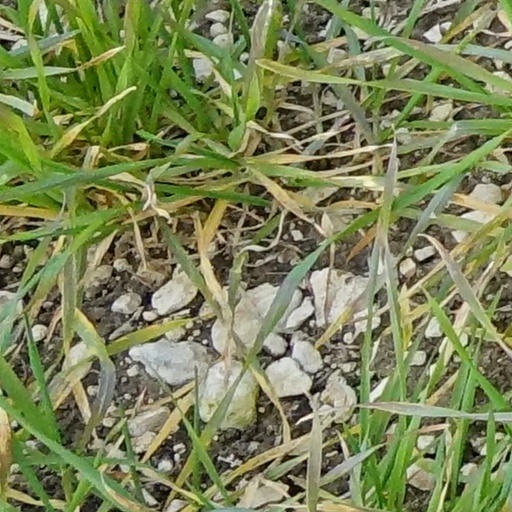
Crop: wheat